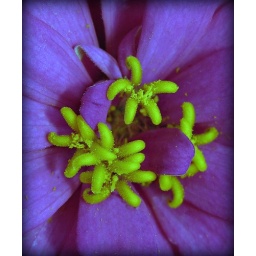
A pink flower turns purple in the heat!Too hot too many days in a row to keep our Rosy dispositions!